Wandel Land

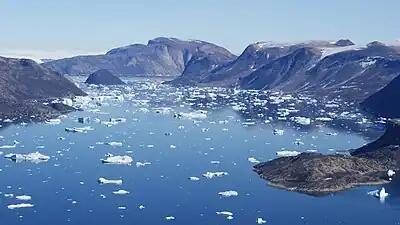
Left to right: Saqqarlersuaq Island, Greenland ice sheet (behind), Saqqarlersuup Sullua (front), tiny Uummannaarsukassak Island, Alison Bay (behind), Wandel Land (farther behind), and Kiatassuaq Island.

Wandel Land is located on the mainland of Greenland in the northernmost part of Upernavik Archipelago. To the north, Greenland ice sheet drains into Alison Bay via Nunatakassaup Sermia glacier. To the southwest, the nunatak is bounded by the iceberg-choked Alison Bay, while a small inlet of the latter, "Iterlassuaq", separates Wandel Land from another, smaller nunatak in the southeast. Alison Bay separates Wandel Land from a large Kiatassuaq Island in the southwest.